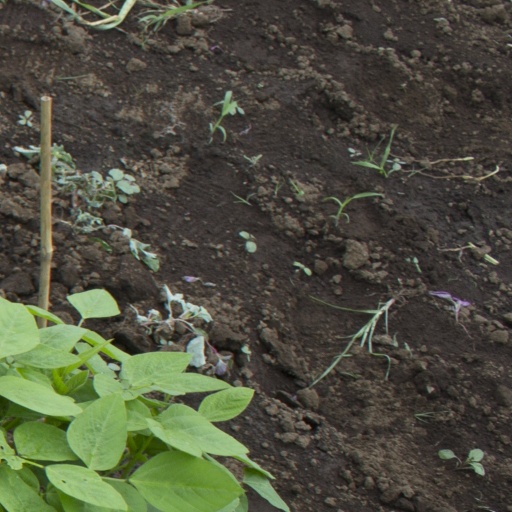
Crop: soybean